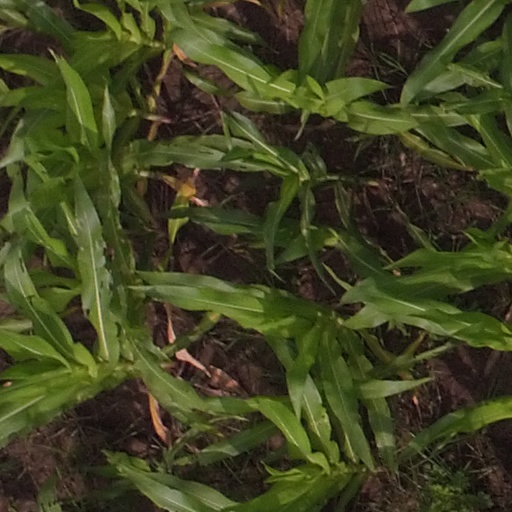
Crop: maize; corn